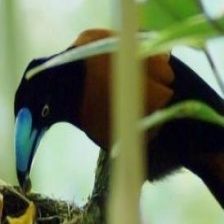
Species: HELMET VANGA
Scientific name: EURYCEROS PREVOSTII